Prepubertal hypertrichosis

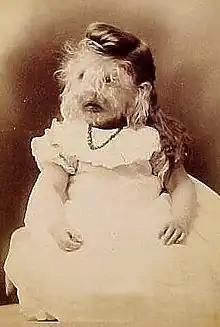
A child that has prepubertal hypertrichosis

While hypertrichosis affects men and women equally, hypertrichosis of the ears, hypertrichosis of the nose, and hereditary hypertrichosis primarily affect males. Prepubertal hypertrichosis can be present at birth or develop later on during childhood.